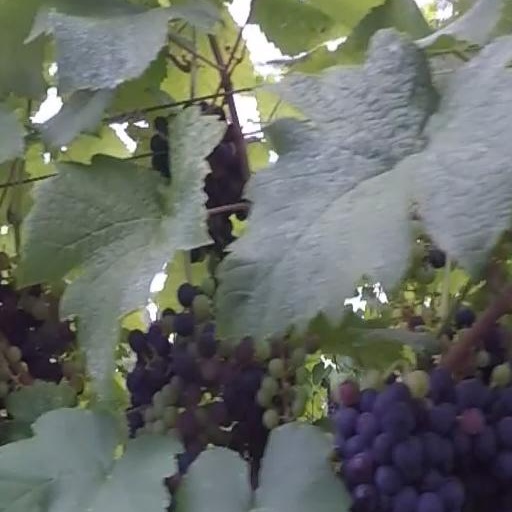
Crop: grape